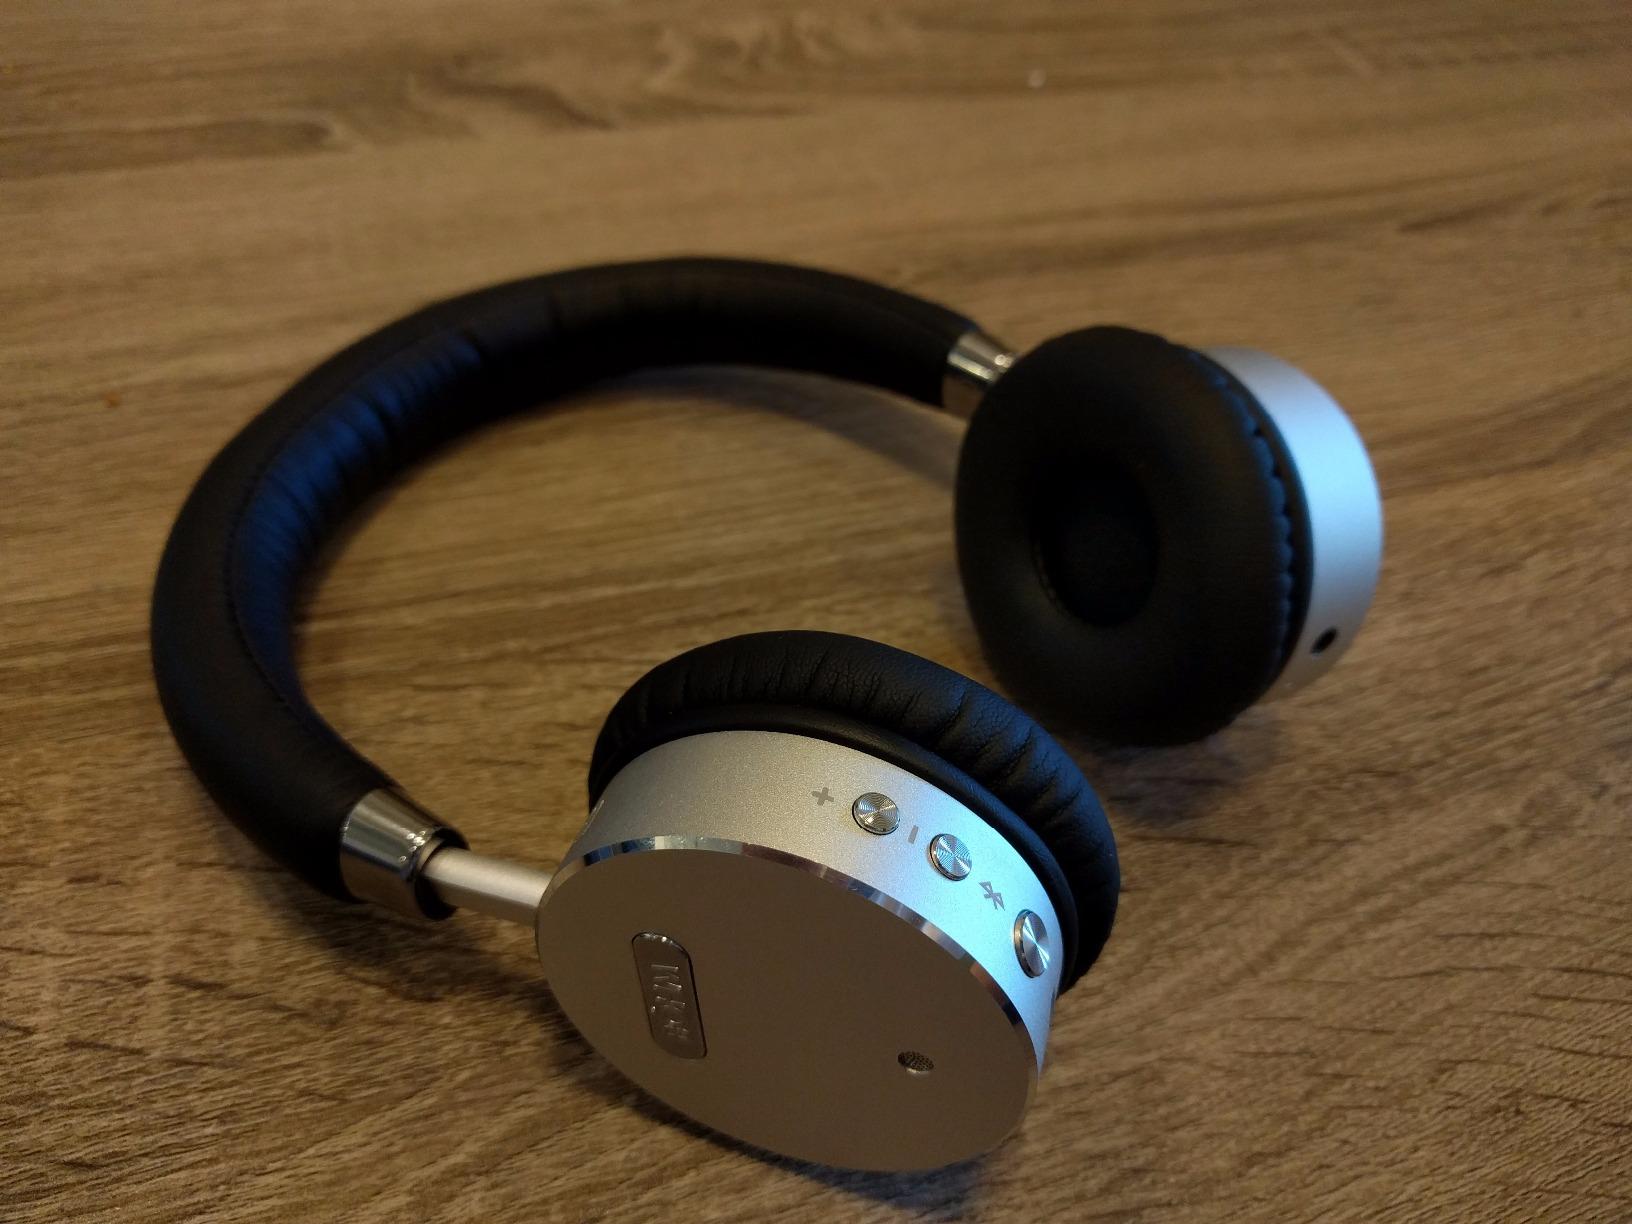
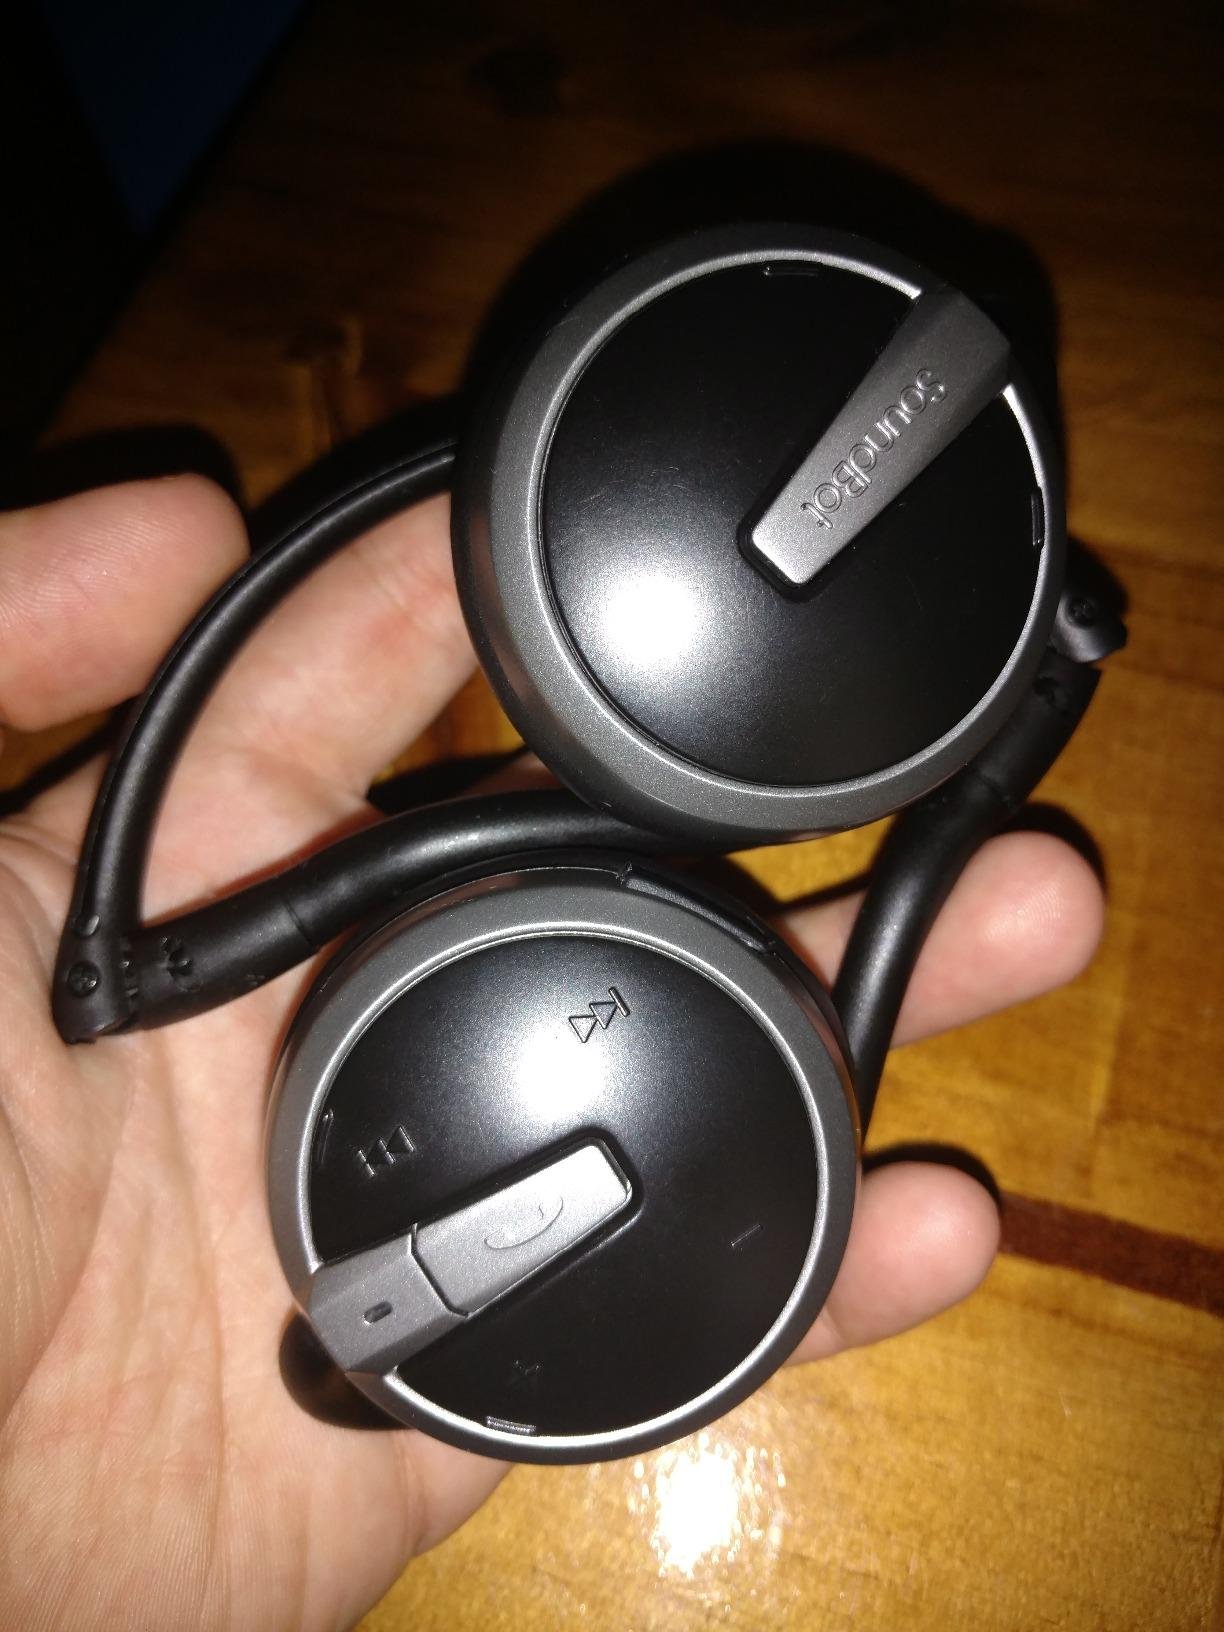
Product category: headphones
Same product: no